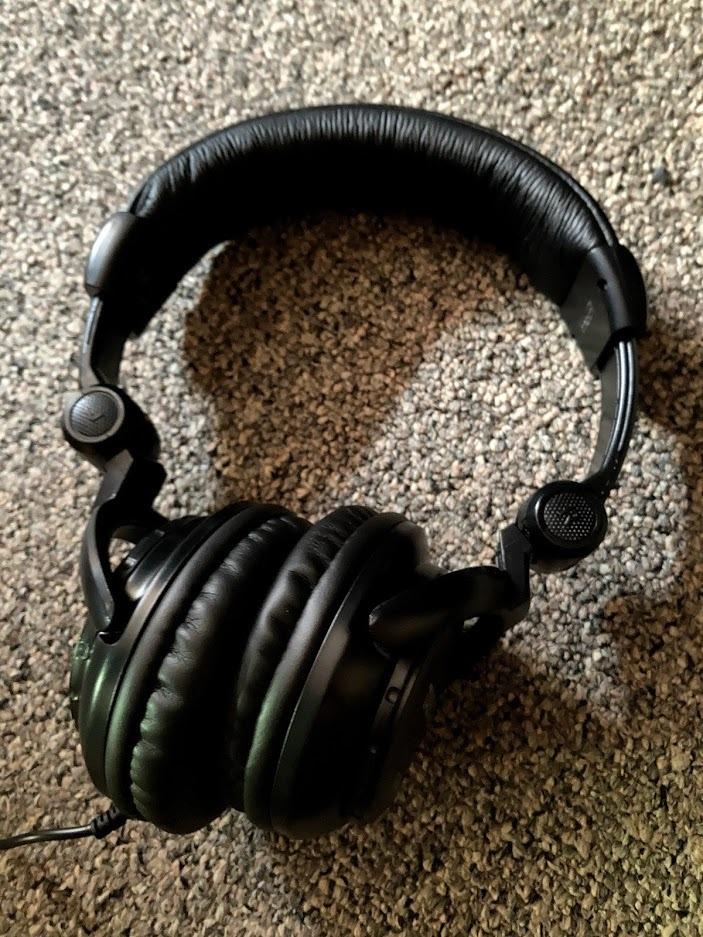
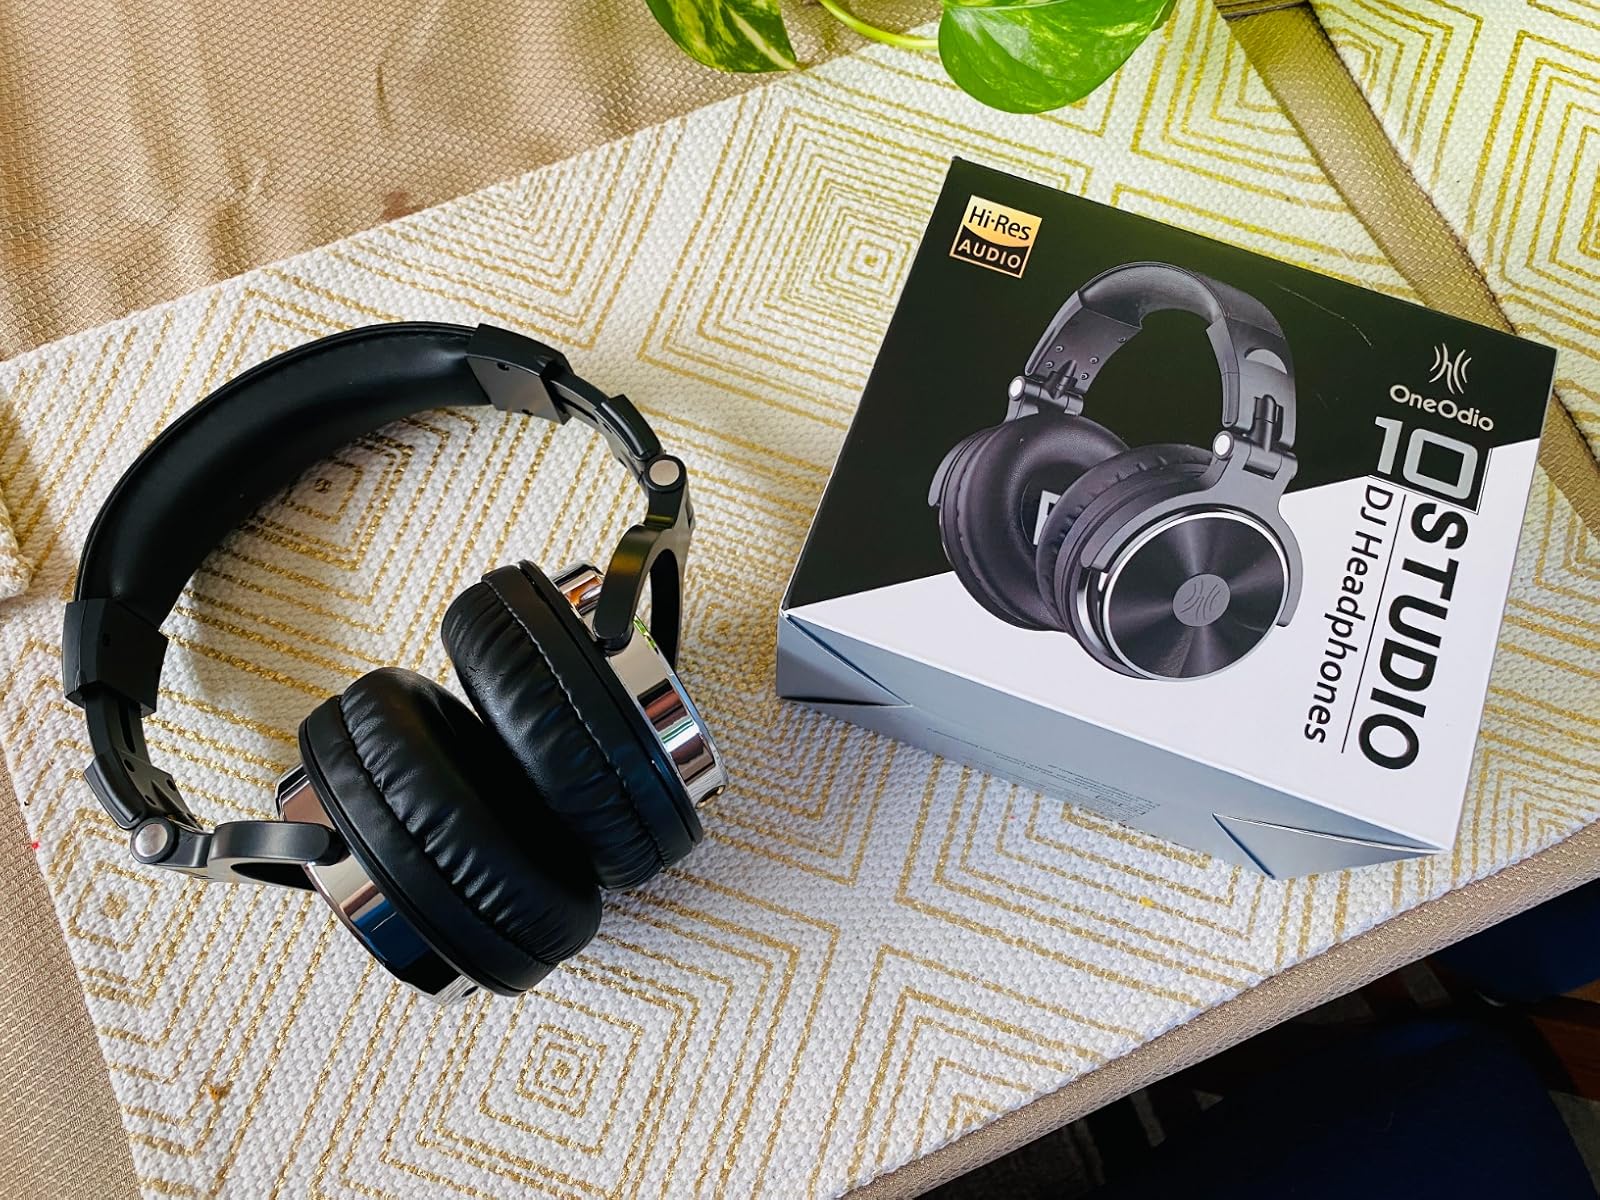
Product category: headphones
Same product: no